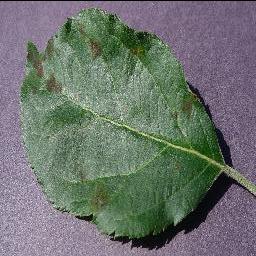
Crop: apple
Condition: scab